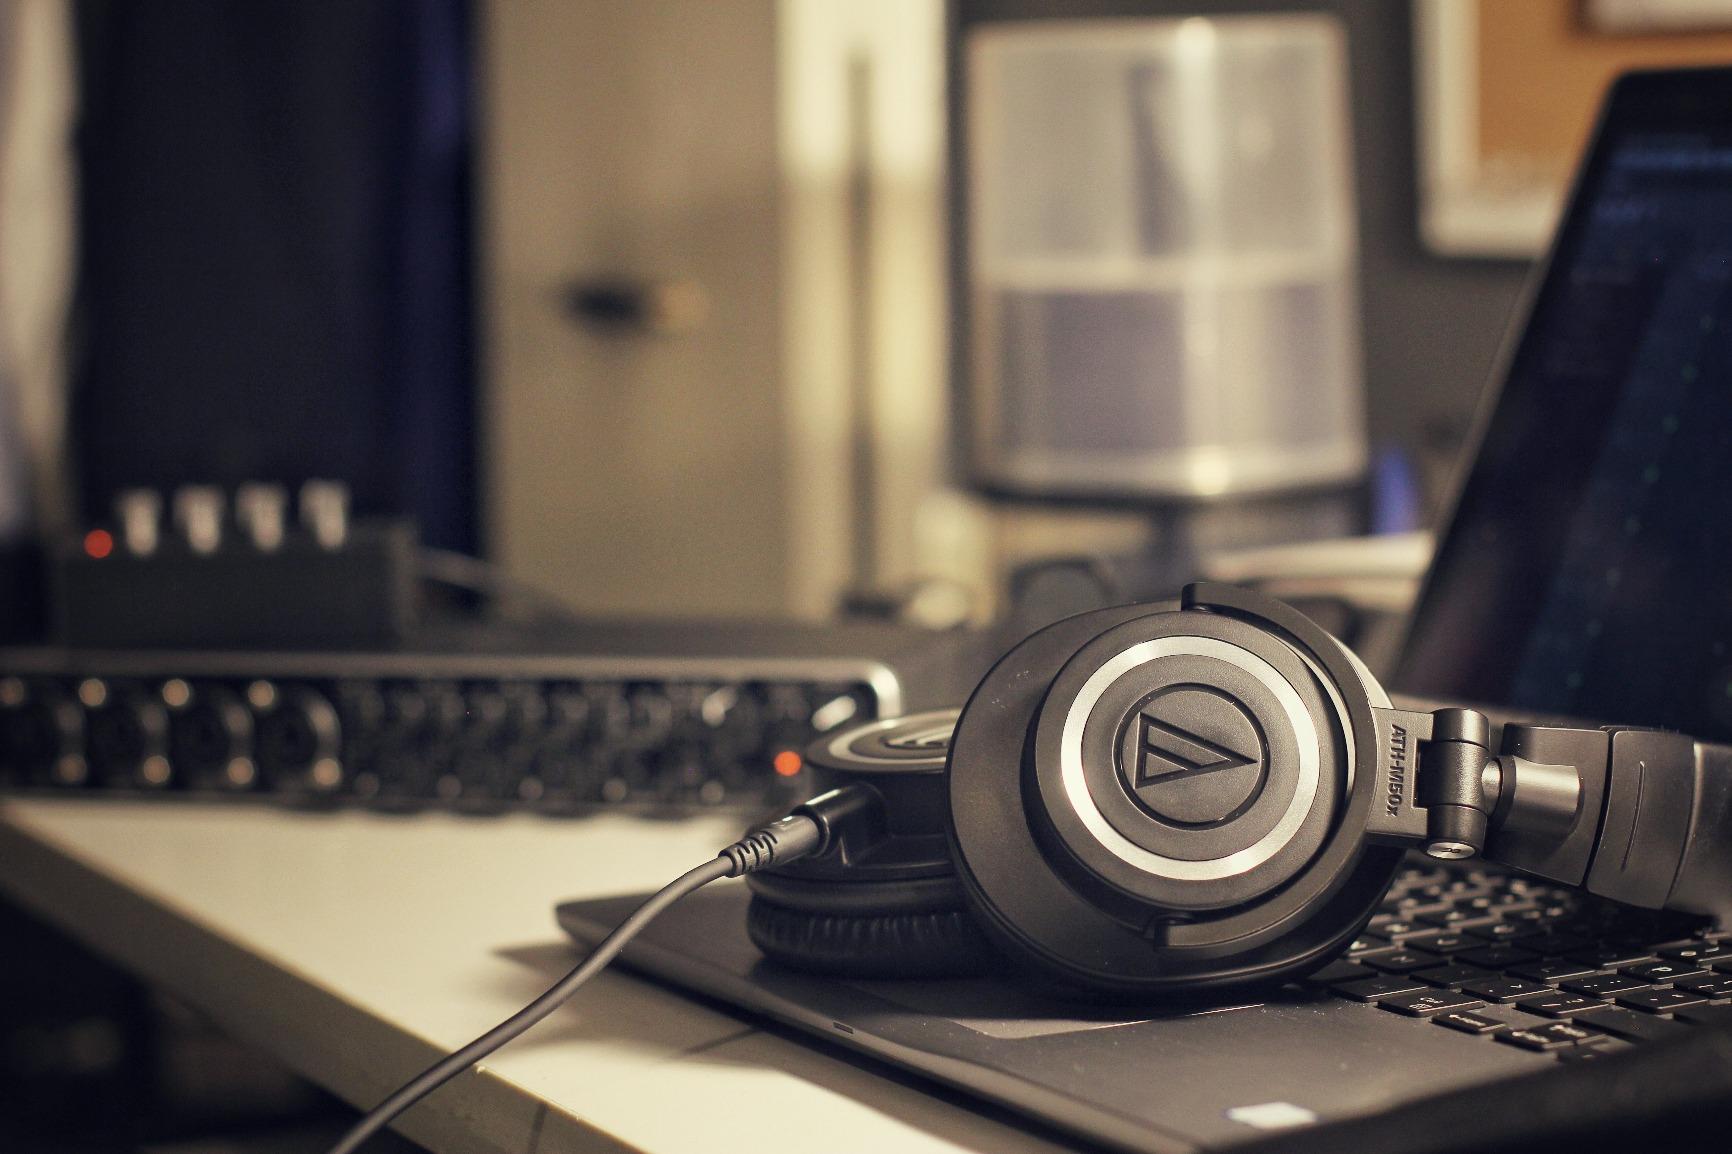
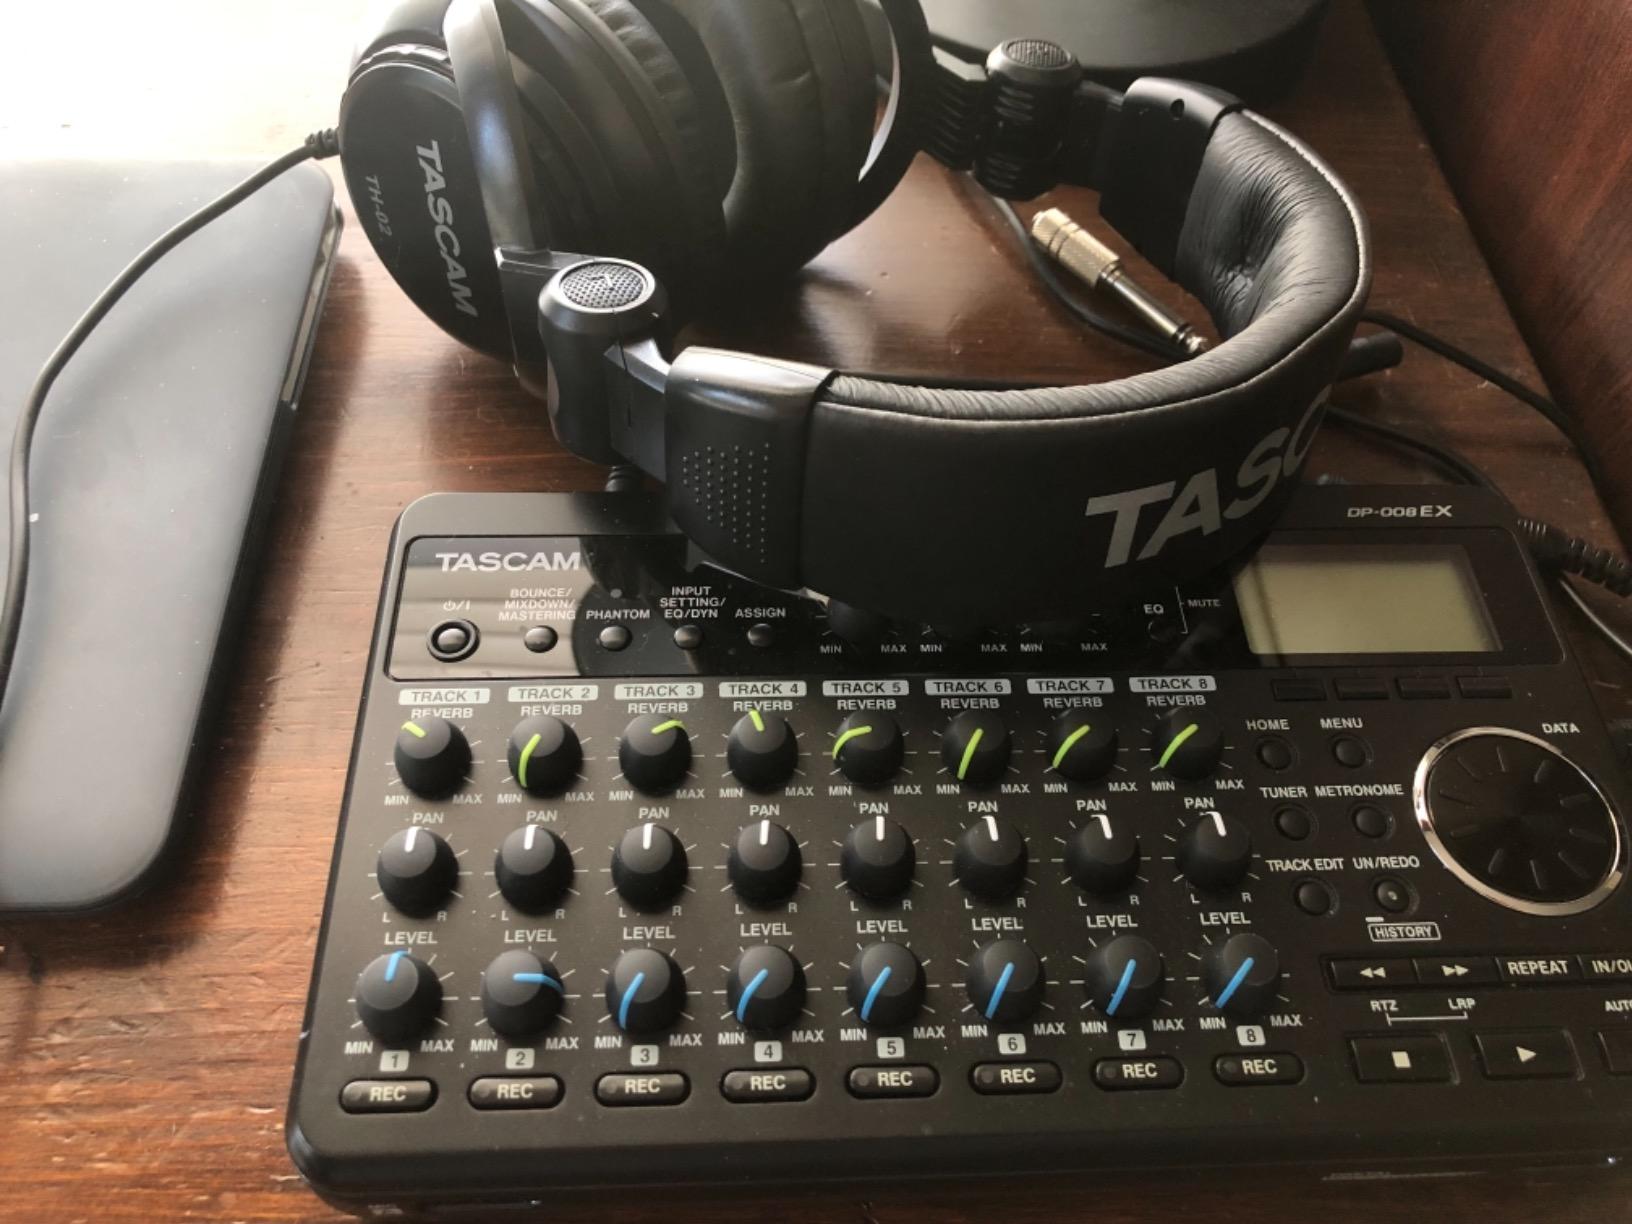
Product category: headphones
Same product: no